Lorenzo Aguirre

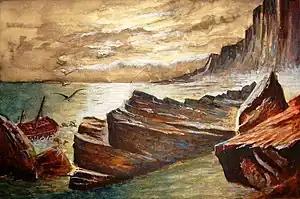
Shipwreck (watercolor, c.1910)

Upon returning home, his first solo exhibition came in 1919 at the Ateneo de Madrid. He continued to exhibit frequently and won numerous awards, including the third place medal at the National Exhibition of Fine Arts in 1922, and the second place medal there in 1926. In between, in 1925, he won a major award at the International Exhibition of Modern Industrial and Decorative Arts.